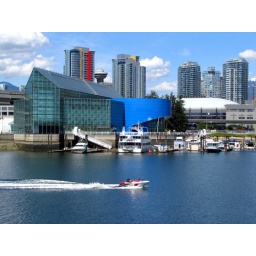
Speed boat races across Falsecreek water at GM Place & BC Place in downtown Vancouver